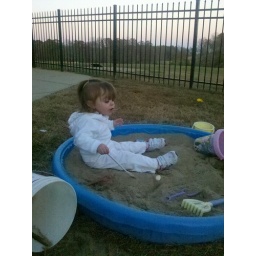
Jenny decided to play in the sand in her new white jogging set.